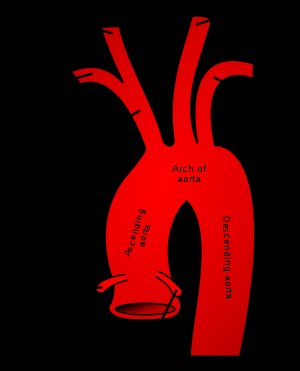
Aorta ascendens
Skematisk tegning af aorta - Klik for større billede
Aorta ascendens "Første" del af aorta efter denne forlader venstre ventrikel i hjertet. Ordet betyder lidt frit oversat "den stigende aorta", så ascendens fortsætter indtil aorta begynder at bue lateralt og lidt dorsalt, hvilket vil sige henholdsvis væk fra midten af kroppen og mod ryggen. Aorta ascendens afgiver mindre pulsårer, der forsyner selve hjertemuskulaturen med blod, de såkaldte kranspulsårer eller coronararterier. Dette sker umiddelbart efter aortas udtrædelse af hjertet.